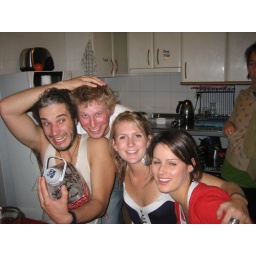
Hanging out in the hostel kitchen - note the 5L 'weapon' bottle in Phil's hand!